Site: brandenburg
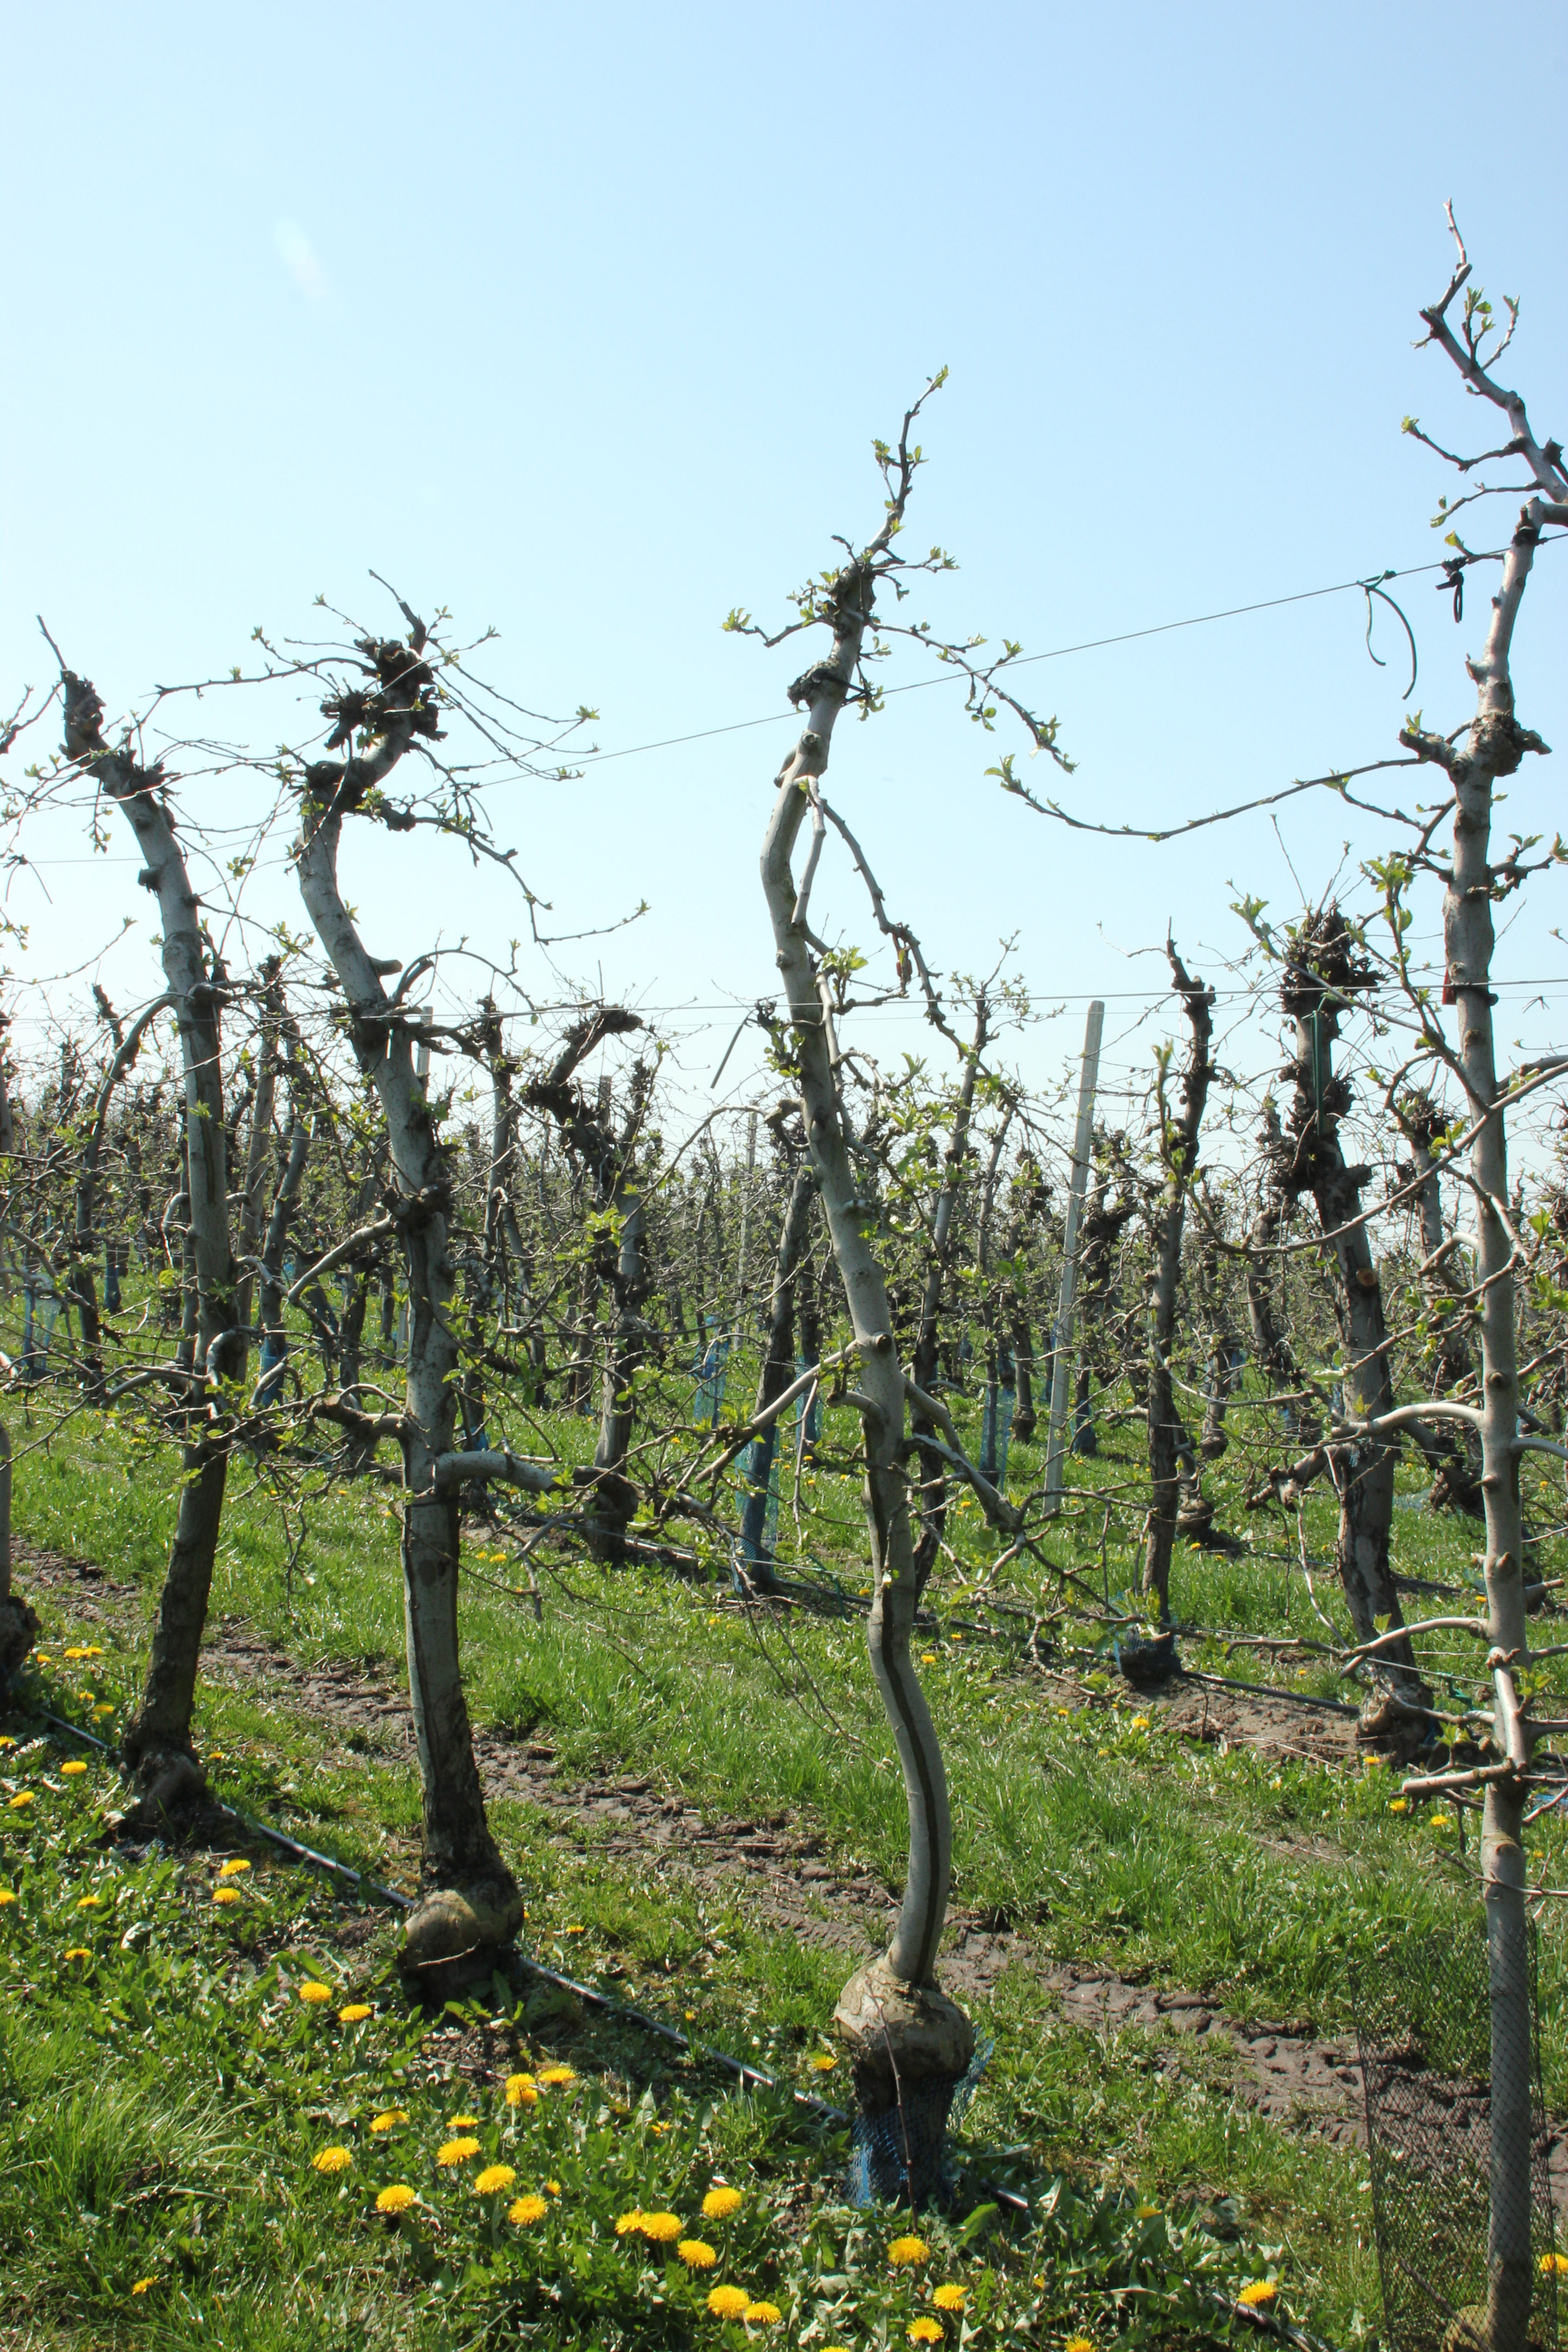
Growth stage (BBCH 56): Inflorescence emergence